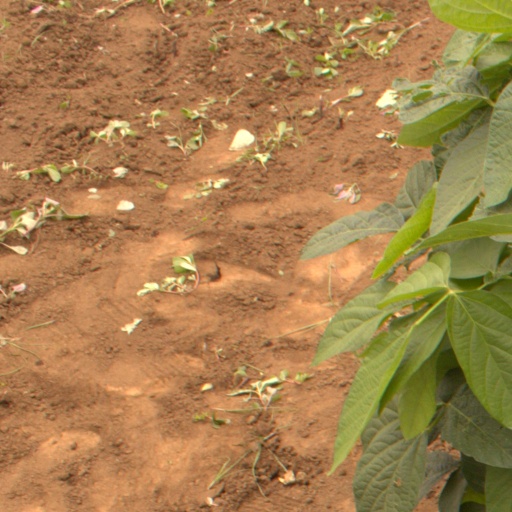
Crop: soybean